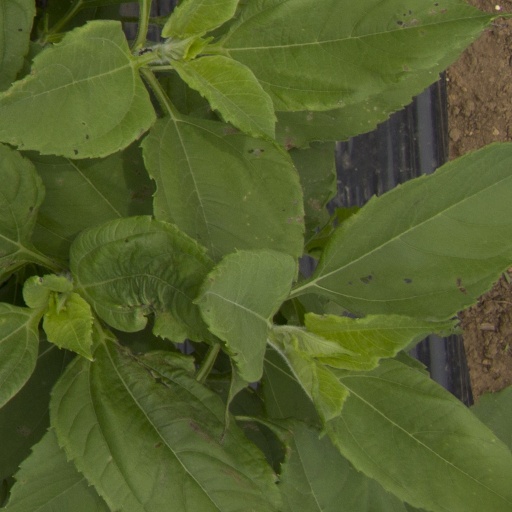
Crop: Jerusalem artichoke